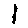
Label: 1